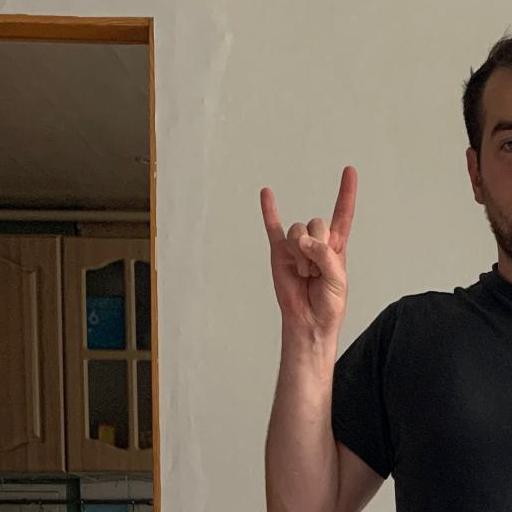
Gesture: rock